Letta government

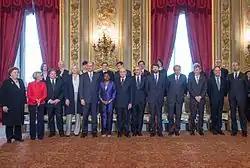
Letta's government during the oath.

The 2013 general election, held on 24–25 February, saw the rise of the Five Star Movement (M5S) and the lack of a common majority in both houses of Parliament. More specifically, the centre-left coalition (Italy. Common Good) was ahead of the centre-right coalition, but controlled a majority only in the Chamber of Deputies. The election was followed by weeks of deadlock, including various failed attempts either to elect a President to succeed Giorgio Napolitano and form a government, the establishment of a panel of experts by the President himself (the so-called "wise men") in order to outline priorities and formulate an agenda to deal with the persistent economic hardship and growing unemployment, and, ultimately, the resignation of Pier Luigi Bersani from secretary of the Democratic Party (PD).